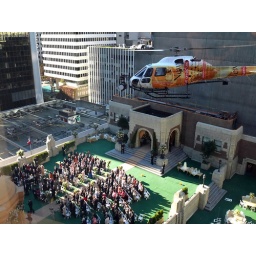
Fantastic Four 2, the Silver Surfer, movie set outside my office window in Vancouver, Canada